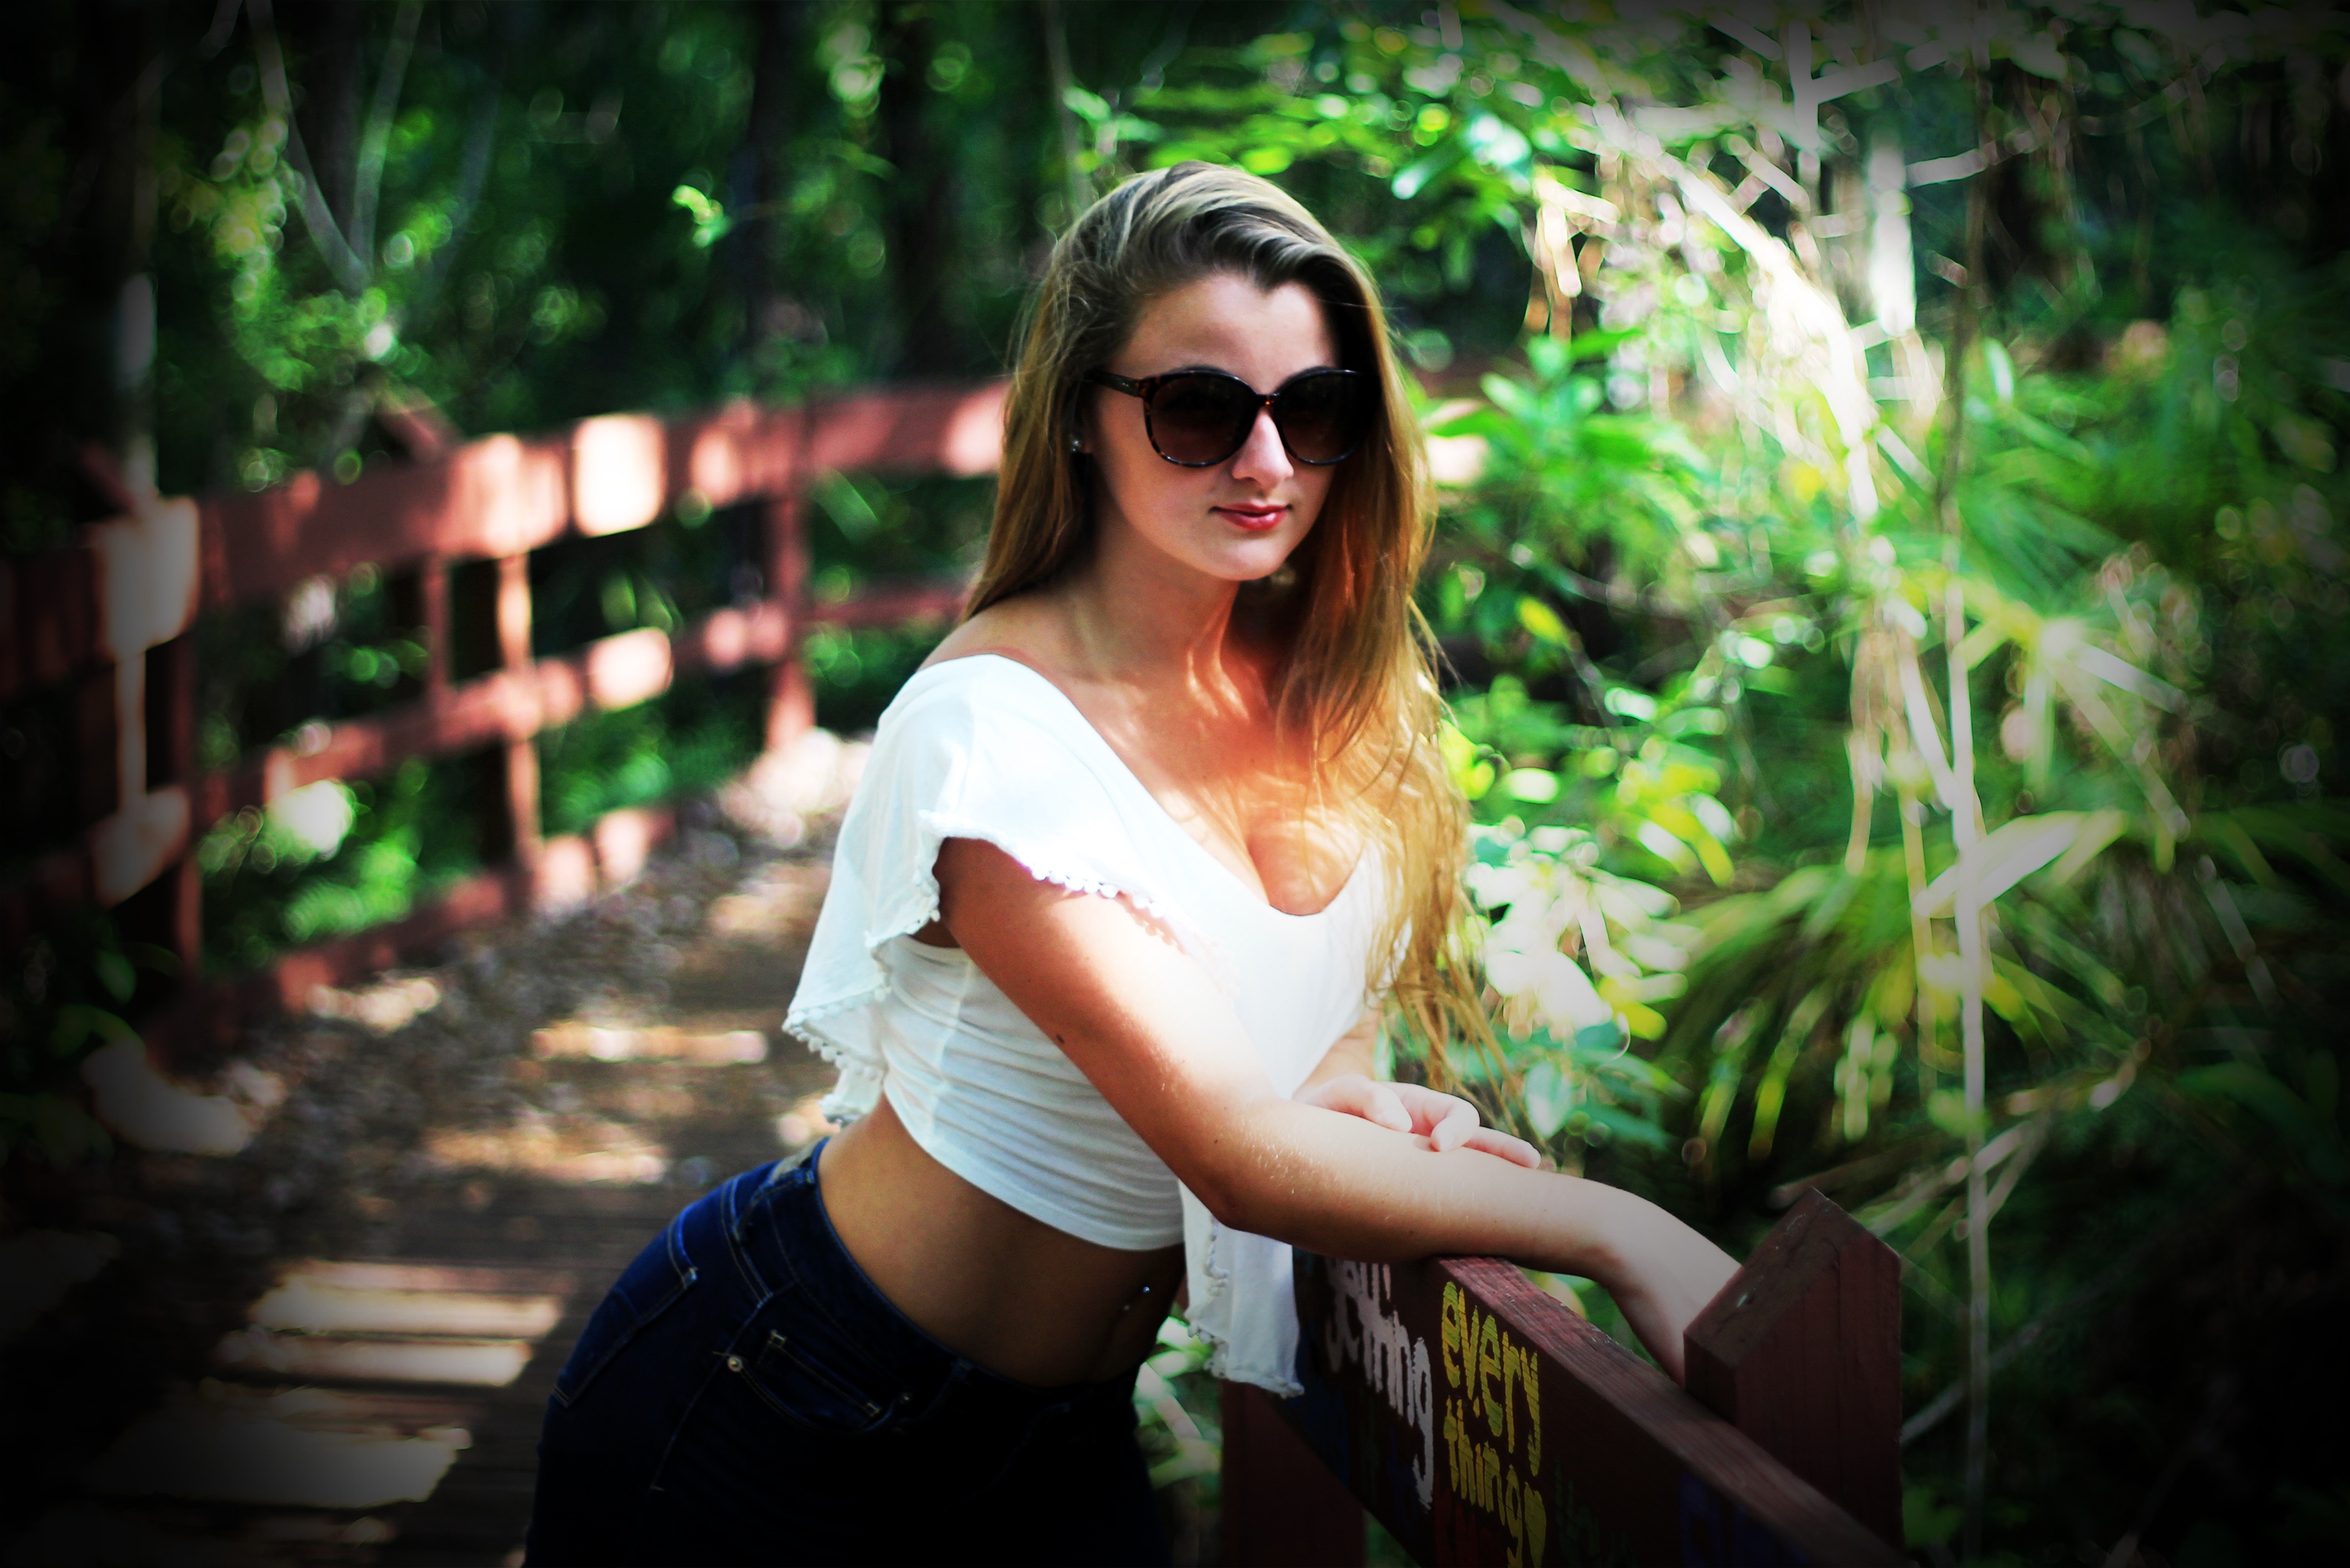
forest, girl, woman, photography, sunlight, flower, portrait, model, green, jungle, fashion, lady, dress, photograph, beauty, photo shoot, portrait photography